Ruth Boynton

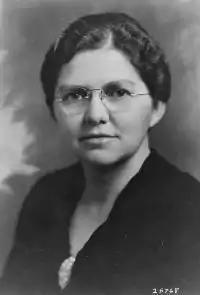
Boynton in 1936

Ruth Boynton (1896 – 1977) was a physician, researcher, and administrator who spent almost her entire career at the University of Minnesota. She worked in public health and student health services. At that time, there were few women in any of these fields. She was director of the University Student Health Service from 1936 to 1961and it was renamed the Boynton Health Service in her honor in 1975. She served as the acting dean of the School of Public Health from 1944 to 1946.